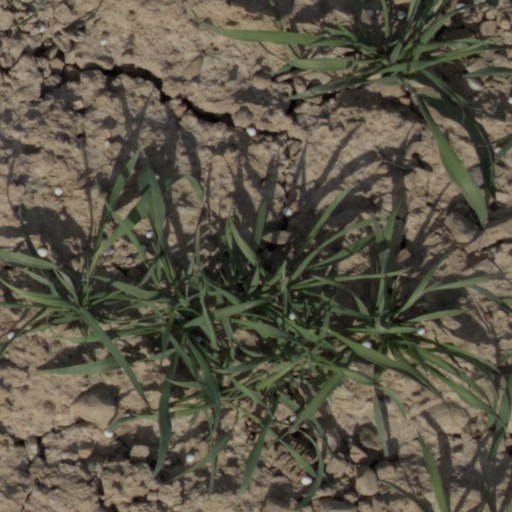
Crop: wheat